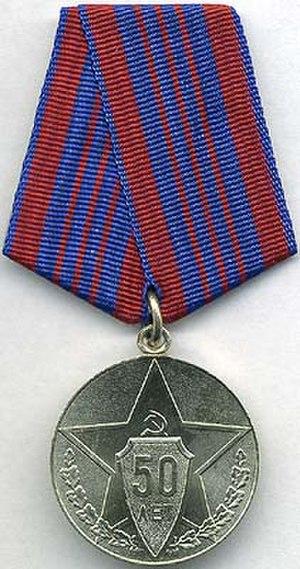
Médaille du Jubilé ""50 Ans des Forces Armées de l'URSS"" (avers) Русский: Юбилейная медаль «50 лет Вооружённых Сил СССР», аверс медали."